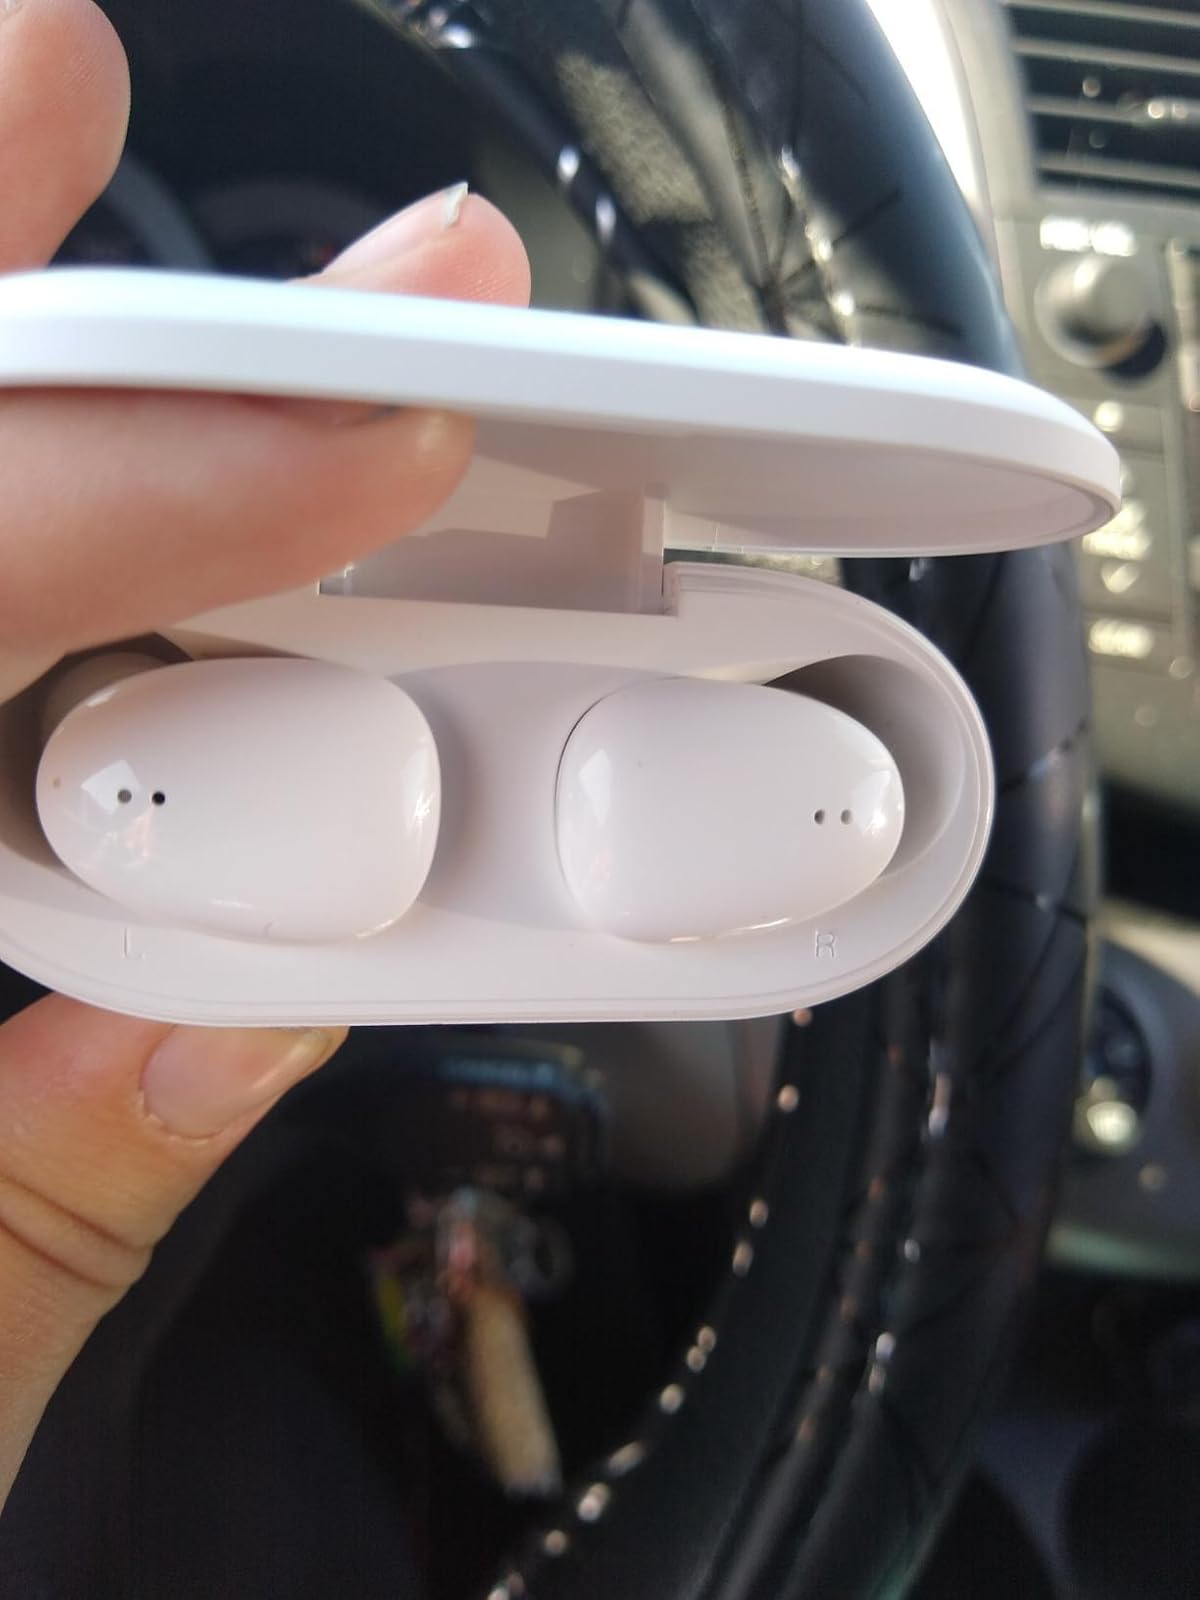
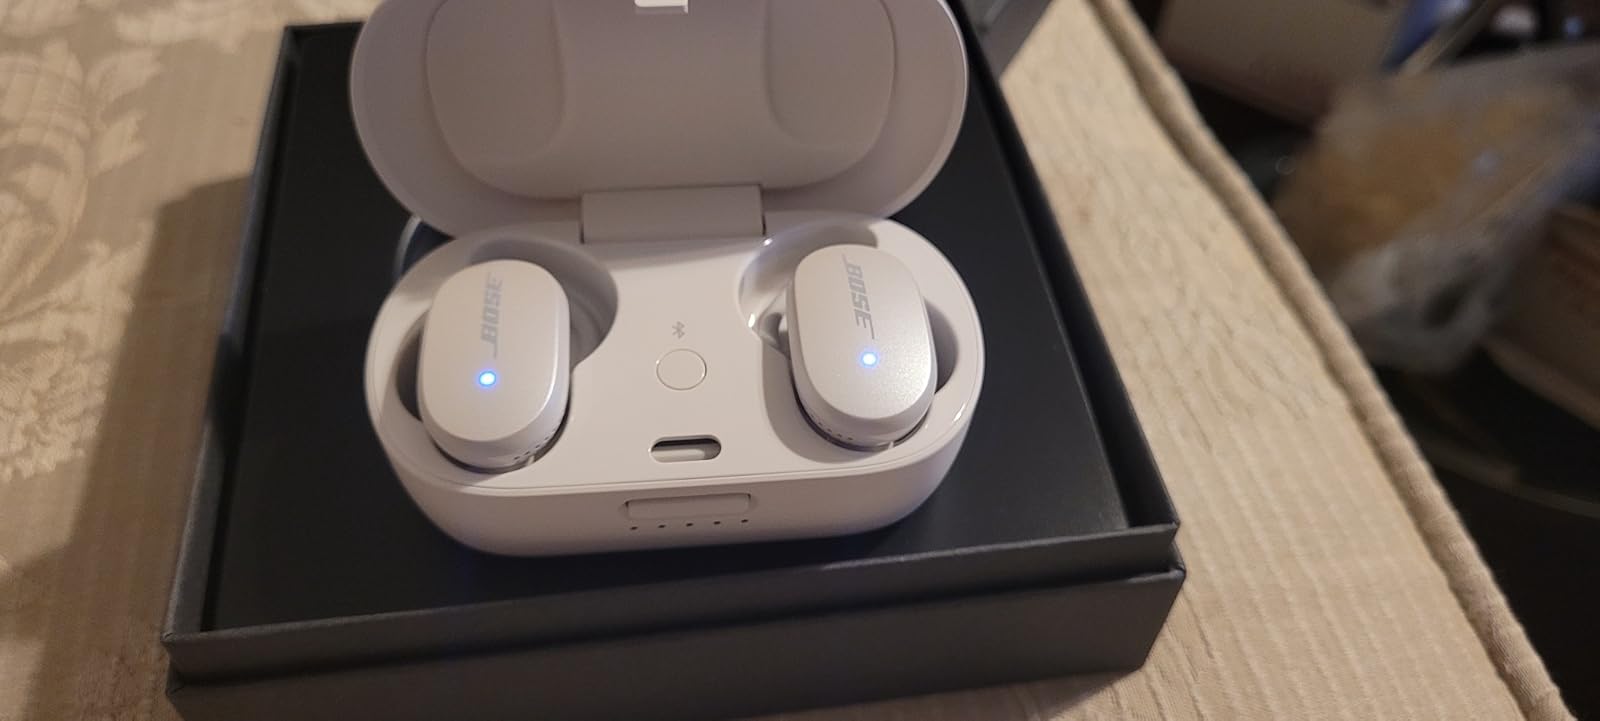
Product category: earbuds
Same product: no